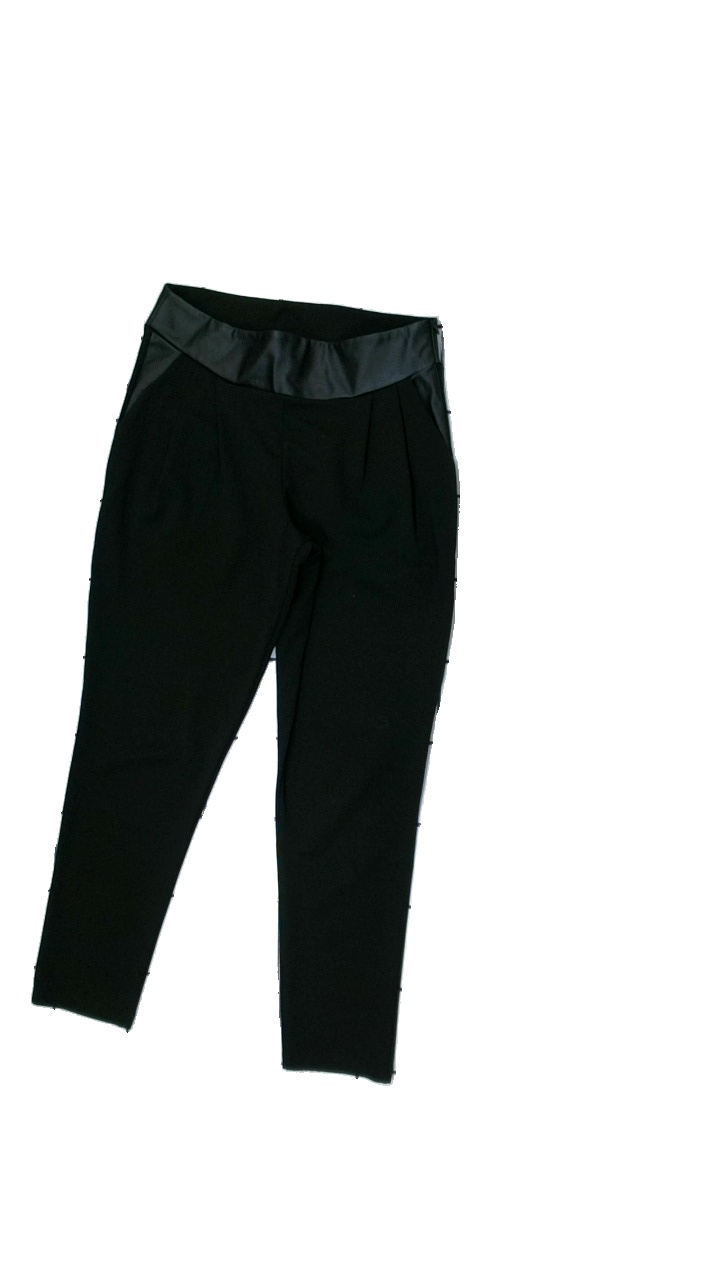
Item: Tights (Ladies)
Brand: Missing
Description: Black tights with different textures
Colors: Black
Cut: Regular
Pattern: Other
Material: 100% Polyester
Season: All
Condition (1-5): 5
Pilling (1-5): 5
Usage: Reuse
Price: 50-100